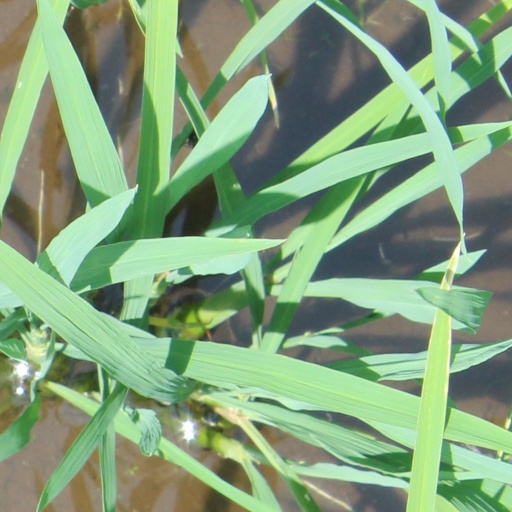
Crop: rice